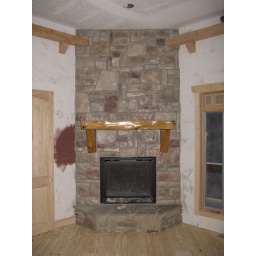
fire place in the master bedroom at the graf house